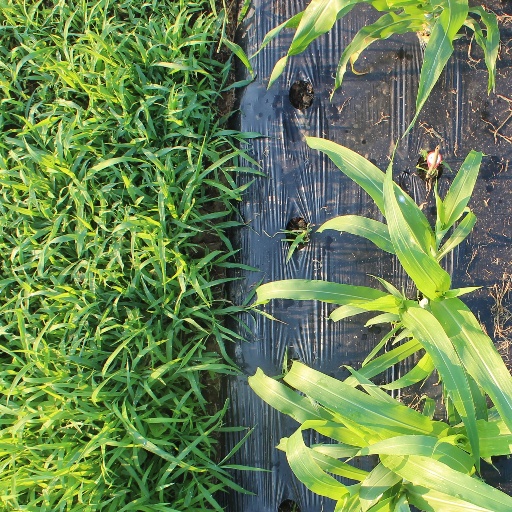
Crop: sorghum